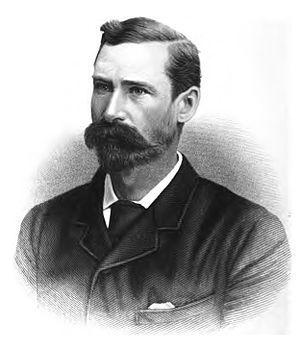
Le rôle du président est de représenter l'institution et de promouvoir la profession d'ingénieur civil auprès du public.